Scott Breckinridge

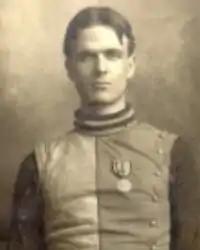
Scott Breckinridge in 1904

Scott Dudley Breckinridge (May 23, 1882 – August 1, 1941) was an American fencer and gynecologist. He competed in the individual foil and team épée events at the 1912 Summer Olympics.